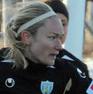
Age: 30